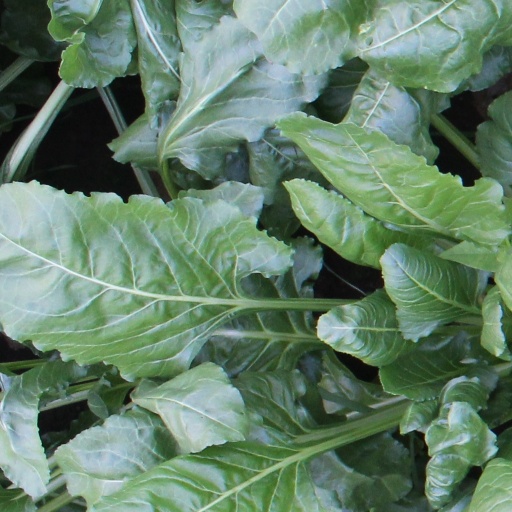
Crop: sugar beet